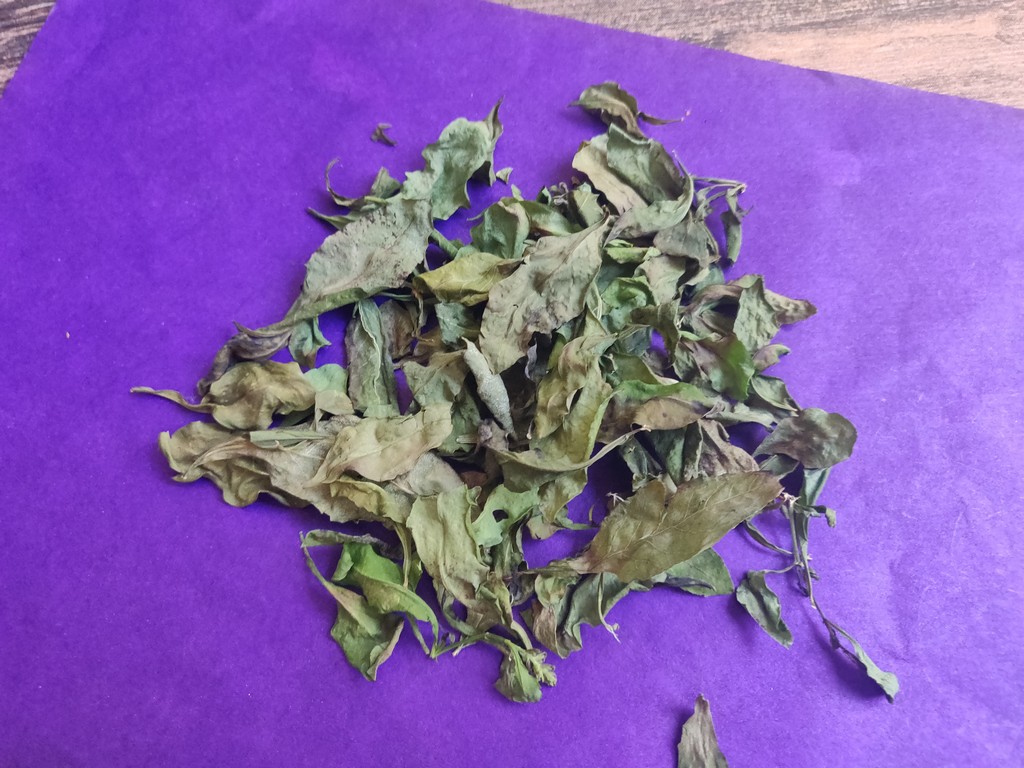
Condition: Dried
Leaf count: multiple
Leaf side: unknown